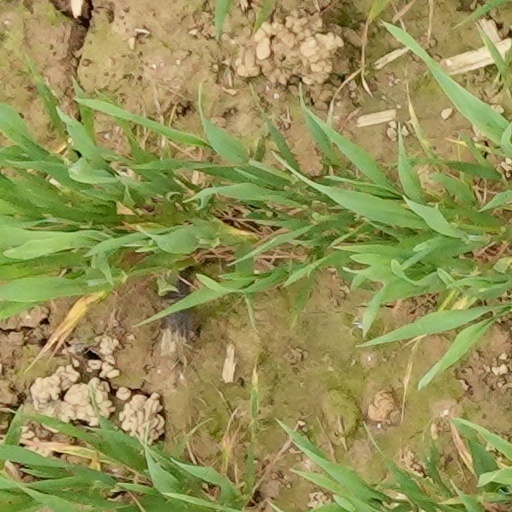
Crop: wheat